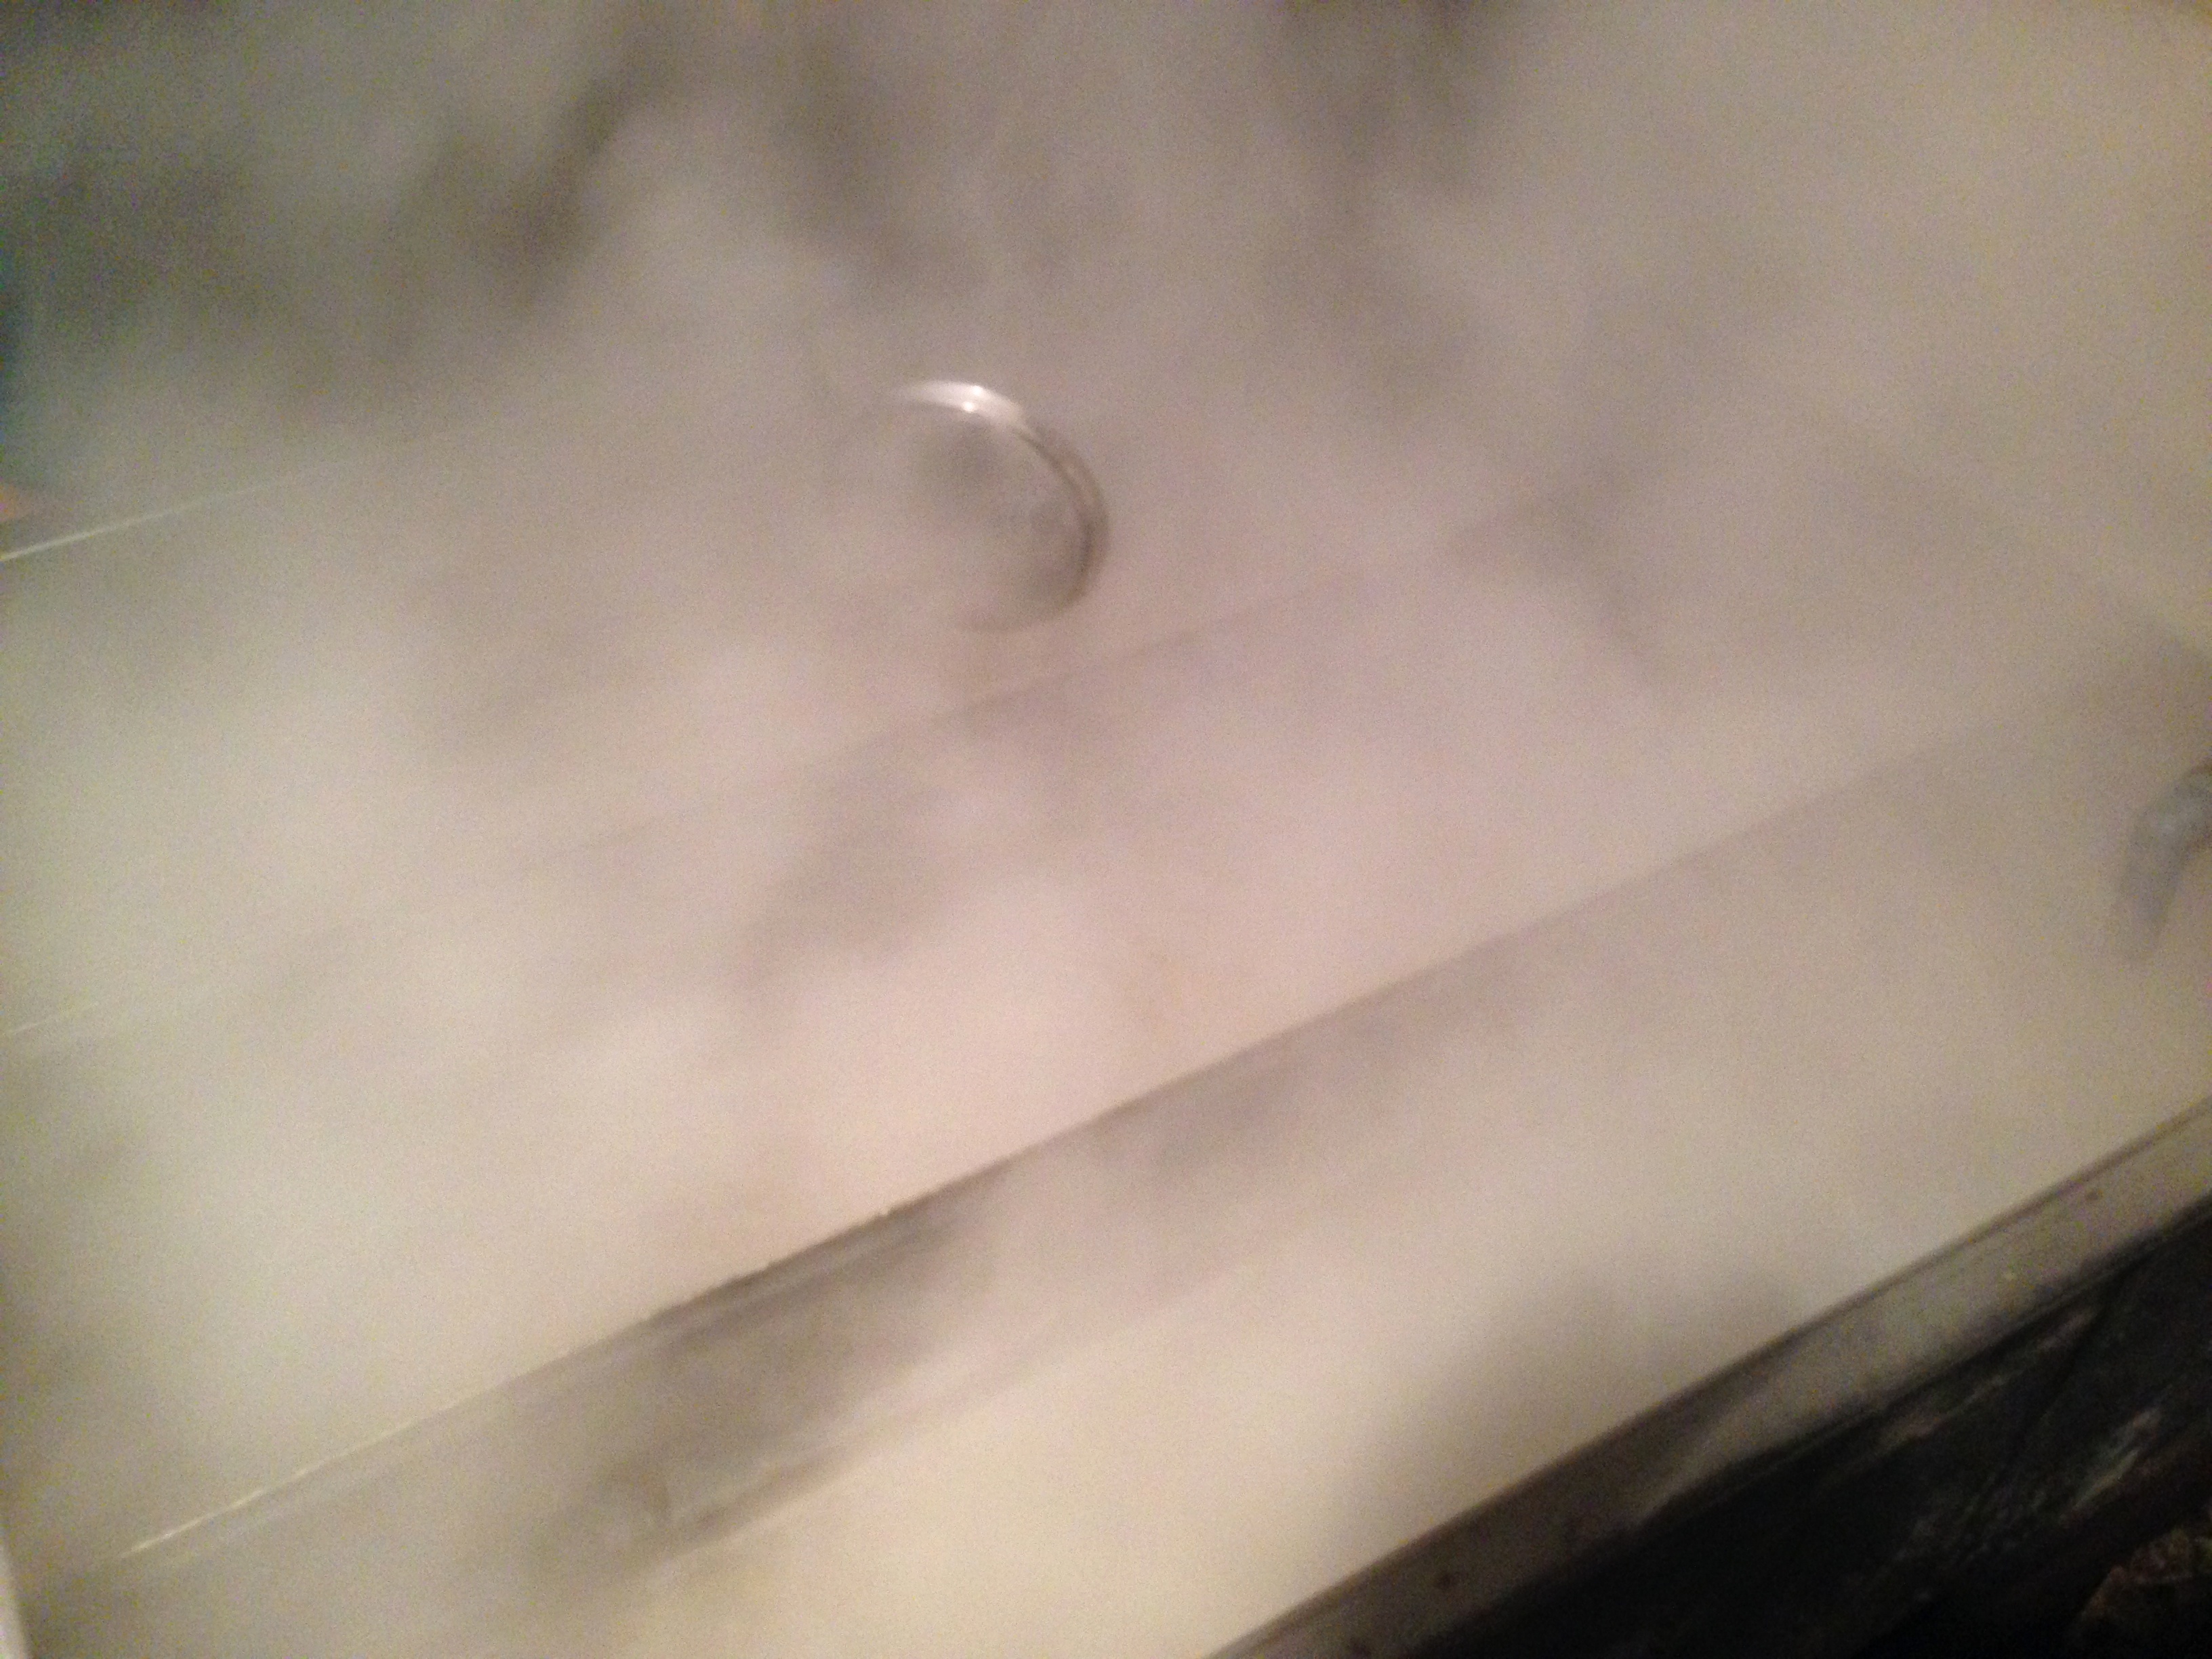
wing, light, ceiling, lighting, plaster